TVR Grantura

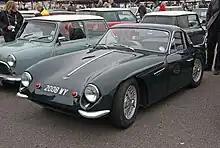
Grantura Mark II (1961)

The Mark II had MGA engines as standard but again customers could choose from a variety of power units. The Mark IIa used the 1622 cc MGA Mark II or Ford 1340 cc engine. The more expensive Coventry Climax FWA 1216 cc that was also found in the Lotus Elite was also available. Front disc brakes were standard for the Mk IIa. Rack and pinion steering was standardised.